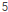
Number: 5